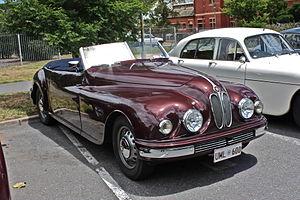
Les Bristol 401 Berline et Bristol 402 cabriolet sont de luxueuses voitures Britanniques de sport, produites entre 1948 et 1953 par le constructeur anglais Bristol Cars, filiale de Bristol Aeroplane Company. Elles furent la succession de la Bristol 400 initiale.